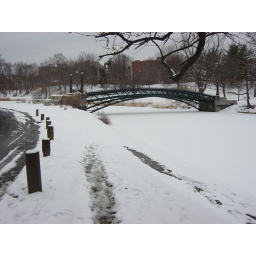
pedestrian bridge over the lake